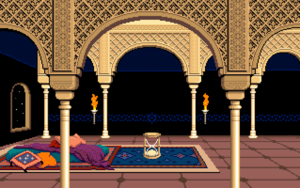
Prince of Persia est un jeu vidéo d'action/réflexion et d'aventure en deux dimensions développé par Brøderbund et sorti en 1989 pour le micro-ordinateur 8 bits Apple II. Développé par Jordan Mechner pendant près de 4 ans, il rencontre un fort succès. Traduit dans 6 langues, et porté sur une vingtaine de supports, le jeu s'est vendu à plus de 2 millions d'exemplaires à travers le monde.